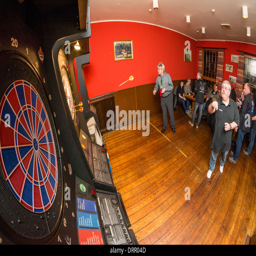
darts are flying towards the dart board in a pub